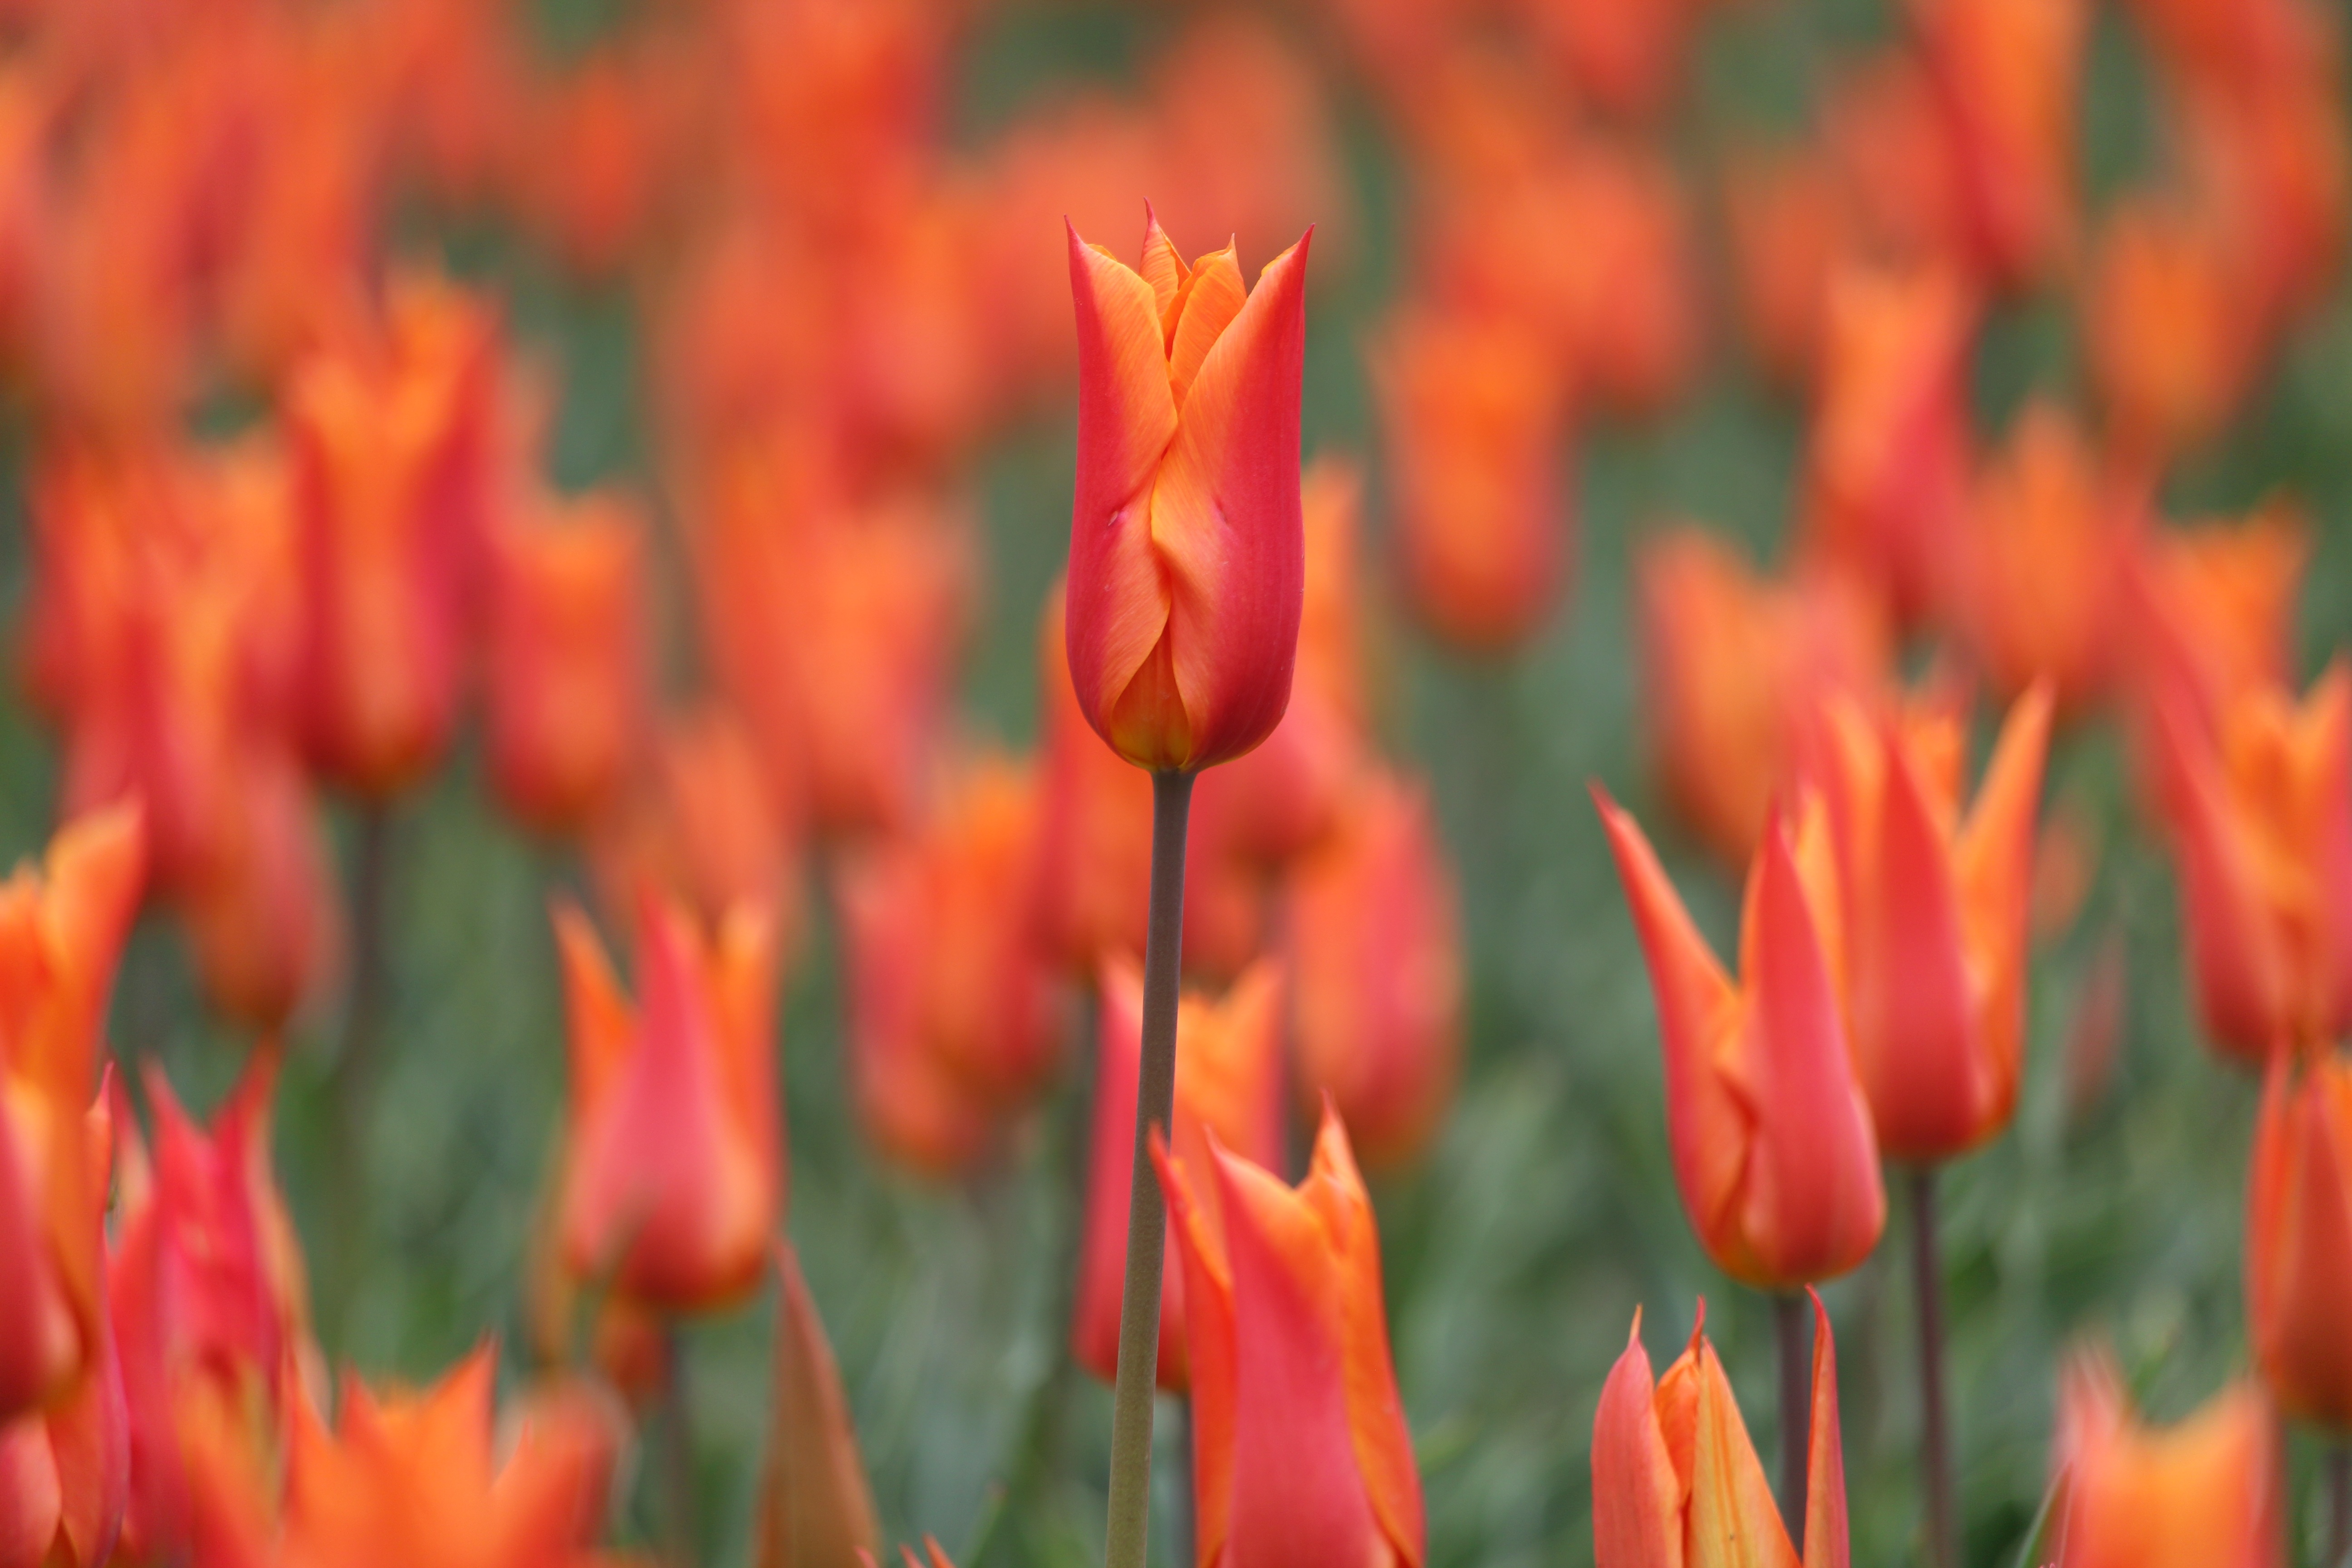
plant, flower, petal, tulip, spring, red, flora, macro photography, flowering plant, lily family, plant stem, land plant